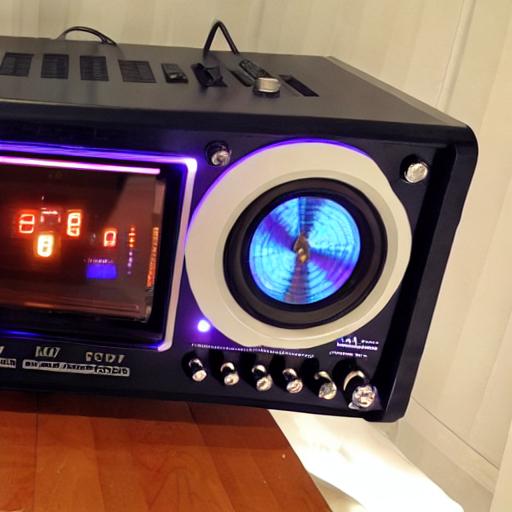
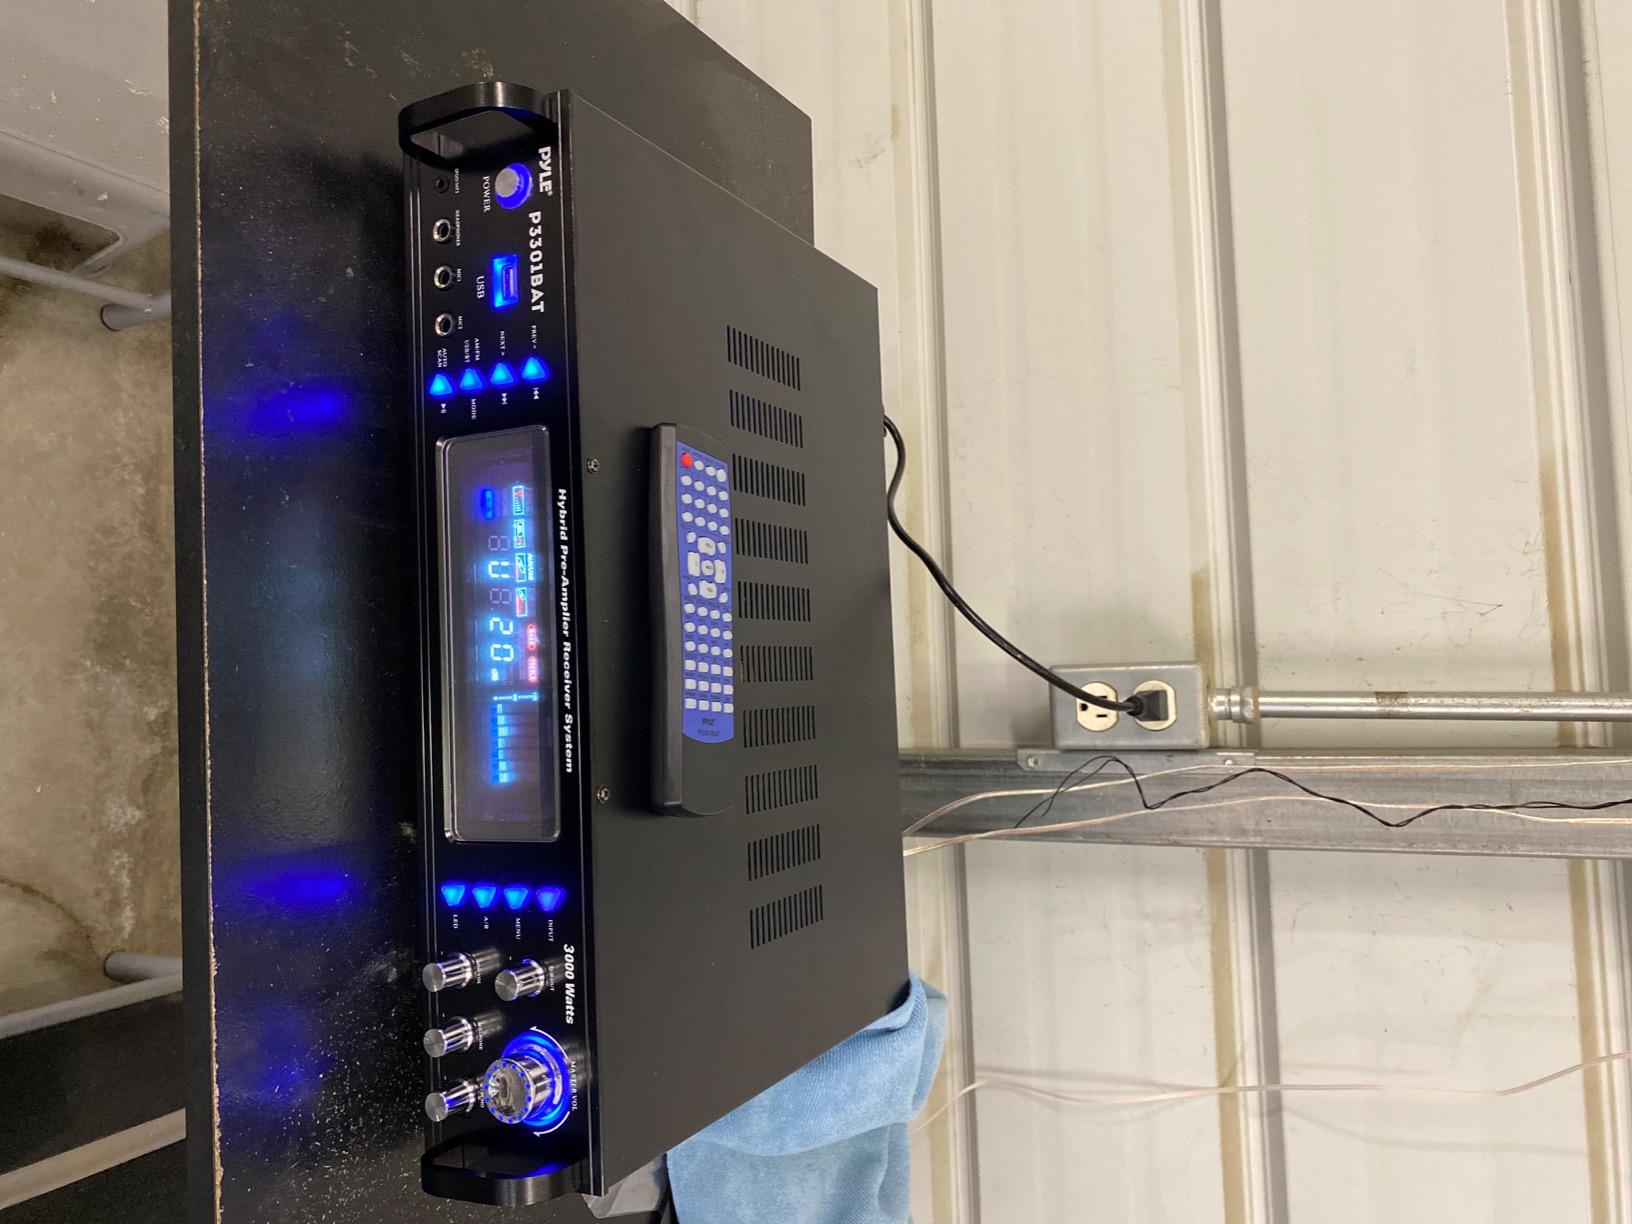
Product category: radio
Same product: no